Lazarevskaya railway station

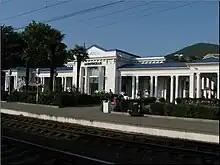
Lazarevskaya railway station in 2010

Lazarevskaya railway station is a railway station of the North Caucasus Railway, subsidiary of Russian Railways, located in Lazarevskoye Microdistrict, Lazarevsky City District of the city of Sochi, Krasnodar Krai, Russia. The station was opened in 1918 and was renovated for the 2014 Winter Olympics.